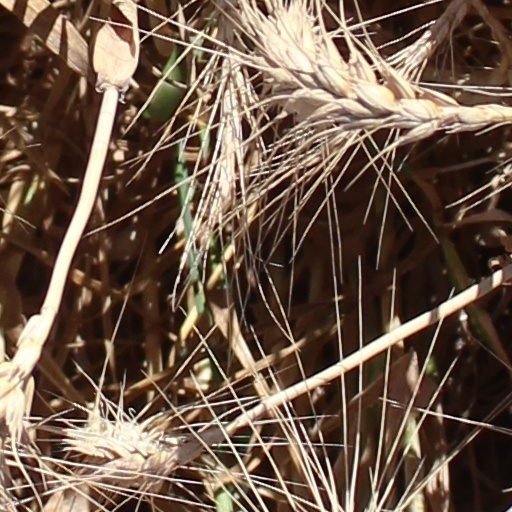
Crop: wheat